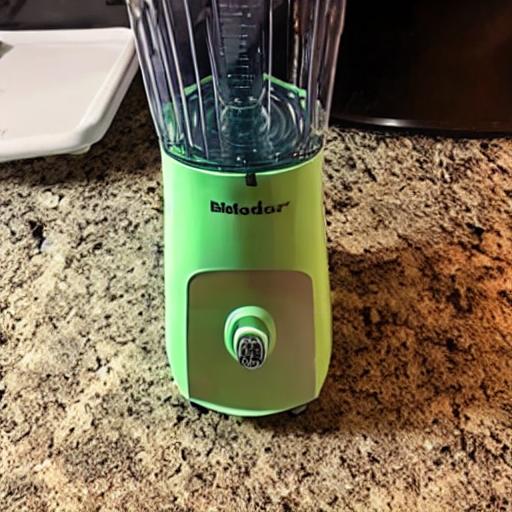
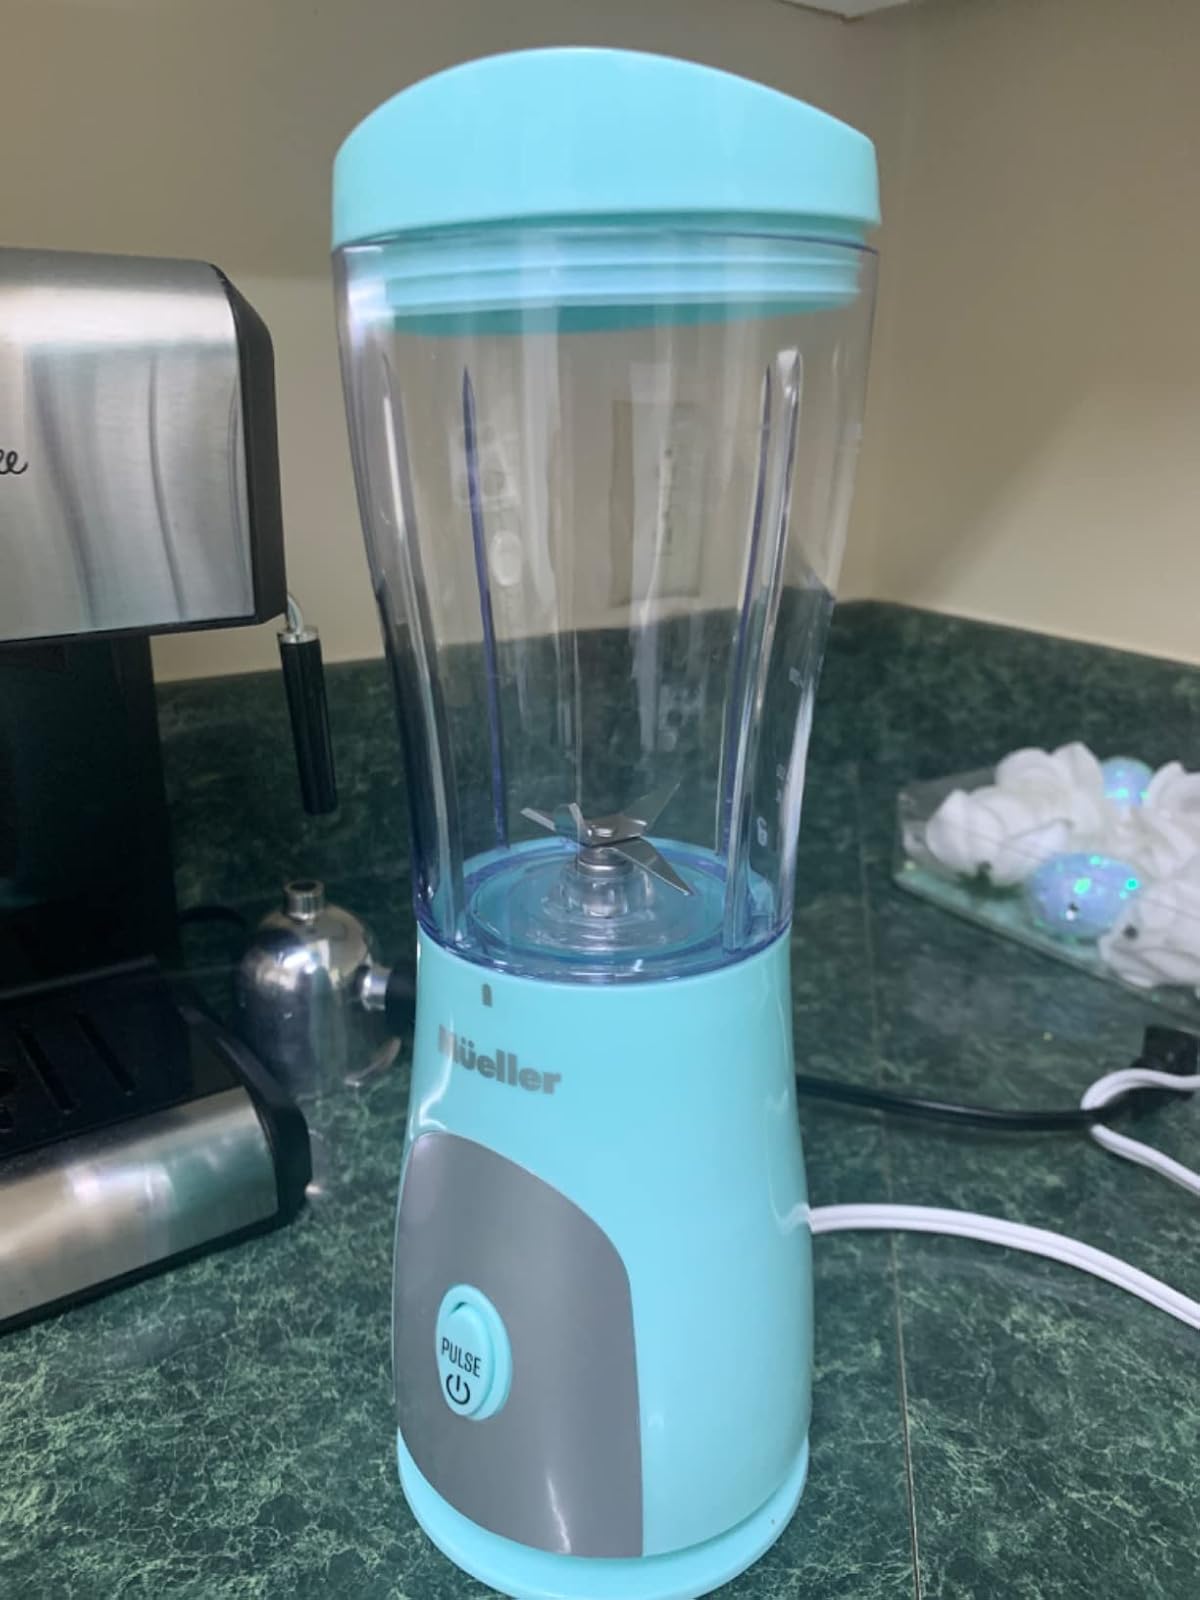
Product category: items_blender
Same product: no